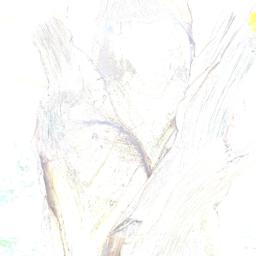
Label: BACTERIAL SOFT ROT